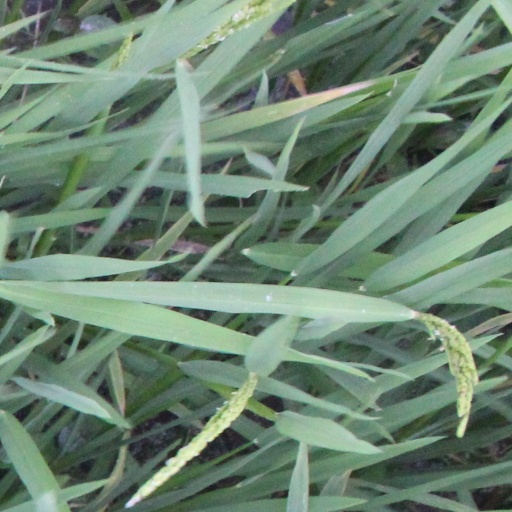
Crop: rice